The Hunchback of Notre Dame (1996 film)

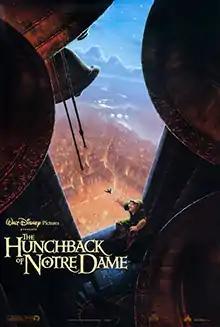
Theatrical release poster by John Alvin

The Hunchback of Notre Dame is a 1996 American animated Gothic period musical film loosely based on the 1831 novel of the same name by Victor Hugo, and produced by Walt Disney Feature Animation. Directed by Gary Trousdale and Kirk Wise, produced by Don Hahn, from a screenplay written by Tab Murphy, Irene Mecchi, Jonathan Roberts, and the writing team of Bob Tzudiker and Noni White, it stars the voices of Tom Hulce, Demi Moore, Tony Jay, and Kevin Kline. The film follows Quasimodo (Hulce), the deformed and confined bell-ringer of Notre Dame, and his yearning to explore the outside world and be accepted by society, against the wishes of his cruel, puritanical foster father Claude Frollo (Jay), who also wants to exterminate Paris' Romani population.